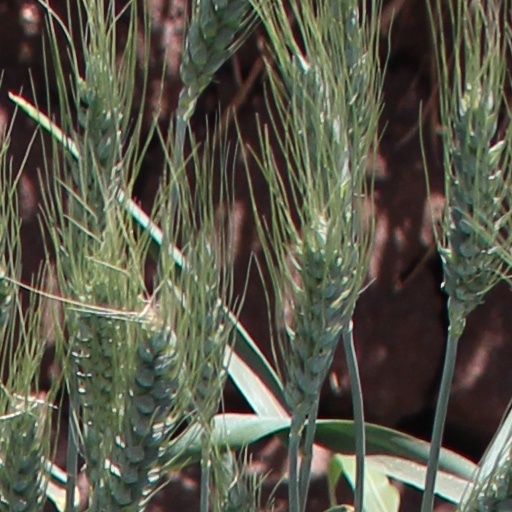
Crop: wheat